Cambridge Bay

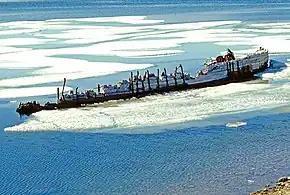
Roald Amundsen's ship "Maud" at Cambridge Bay prior to being salvaged. This was not the ship in which Amundsen was the first to sail the Northwest Passage; that was the "Gjøa".

The first Europeans to reach Cambridge Bay were overland Arctic explorers led by Thomas Simpson in 1839; they were searching for the Northwest Passage and had crossed the sea ice on foot. Another overland expedition led by John Rae reached Cambridge Bay in 1851, and the first ship to reach the bay was HMS "Enterprise" under Richard Collinson who wintered there in 18521853. Both Rae and Collinson were searching for Franklin's lost expedition. Collinson's ship came from the west, having entered the Canadian Arctic via the Bering Strait. This was the furthest east any large ship travelled from the Bering Strait until Henry Larsen's west–east sailing of the Northwest Passage aboard "St. Roch" in 1941.